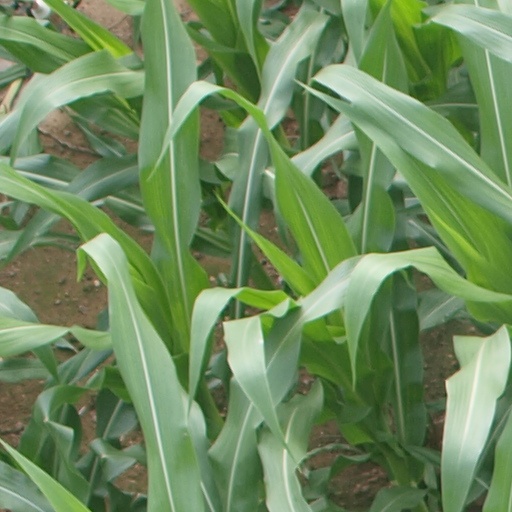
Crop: maize; corn